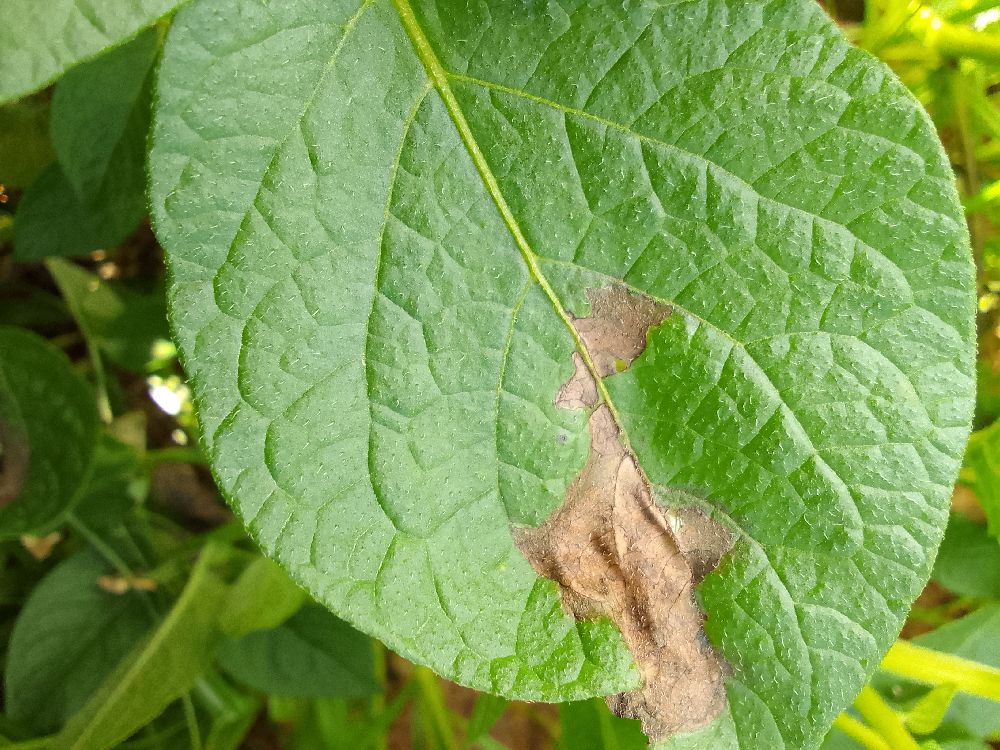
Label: Late blight